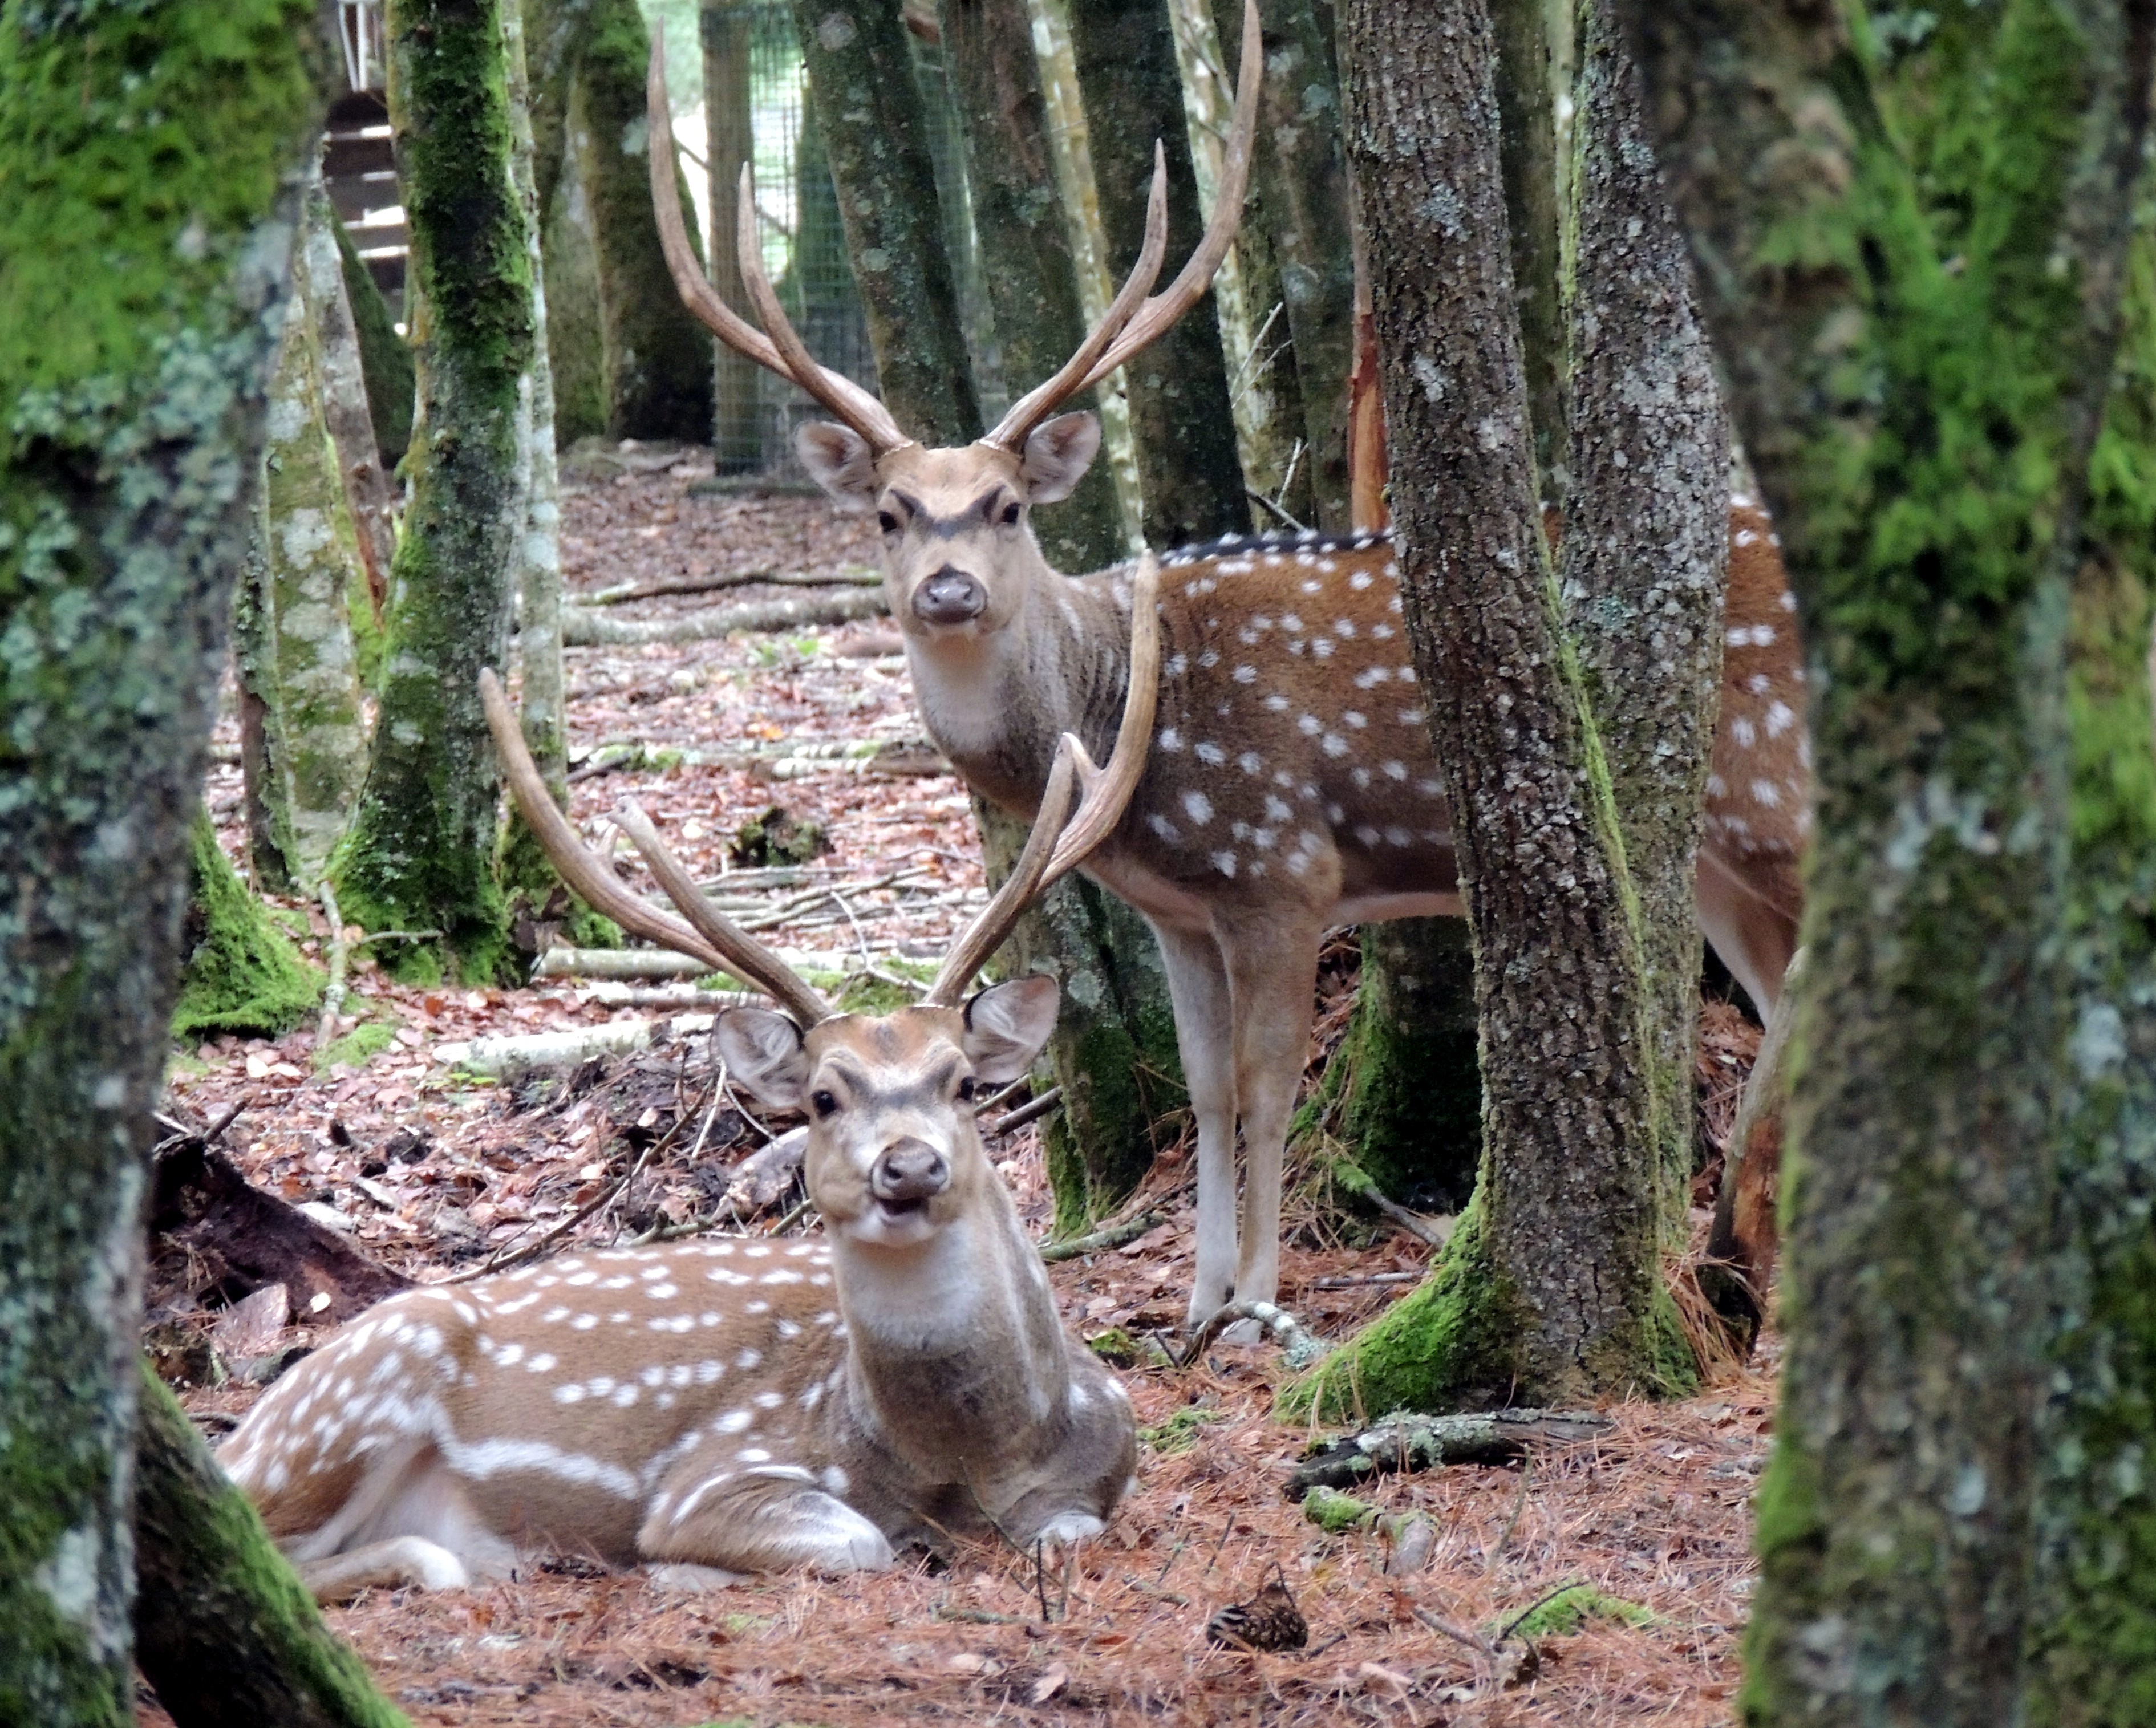
wildlife, deer, mammal, fauna, white tailed deer